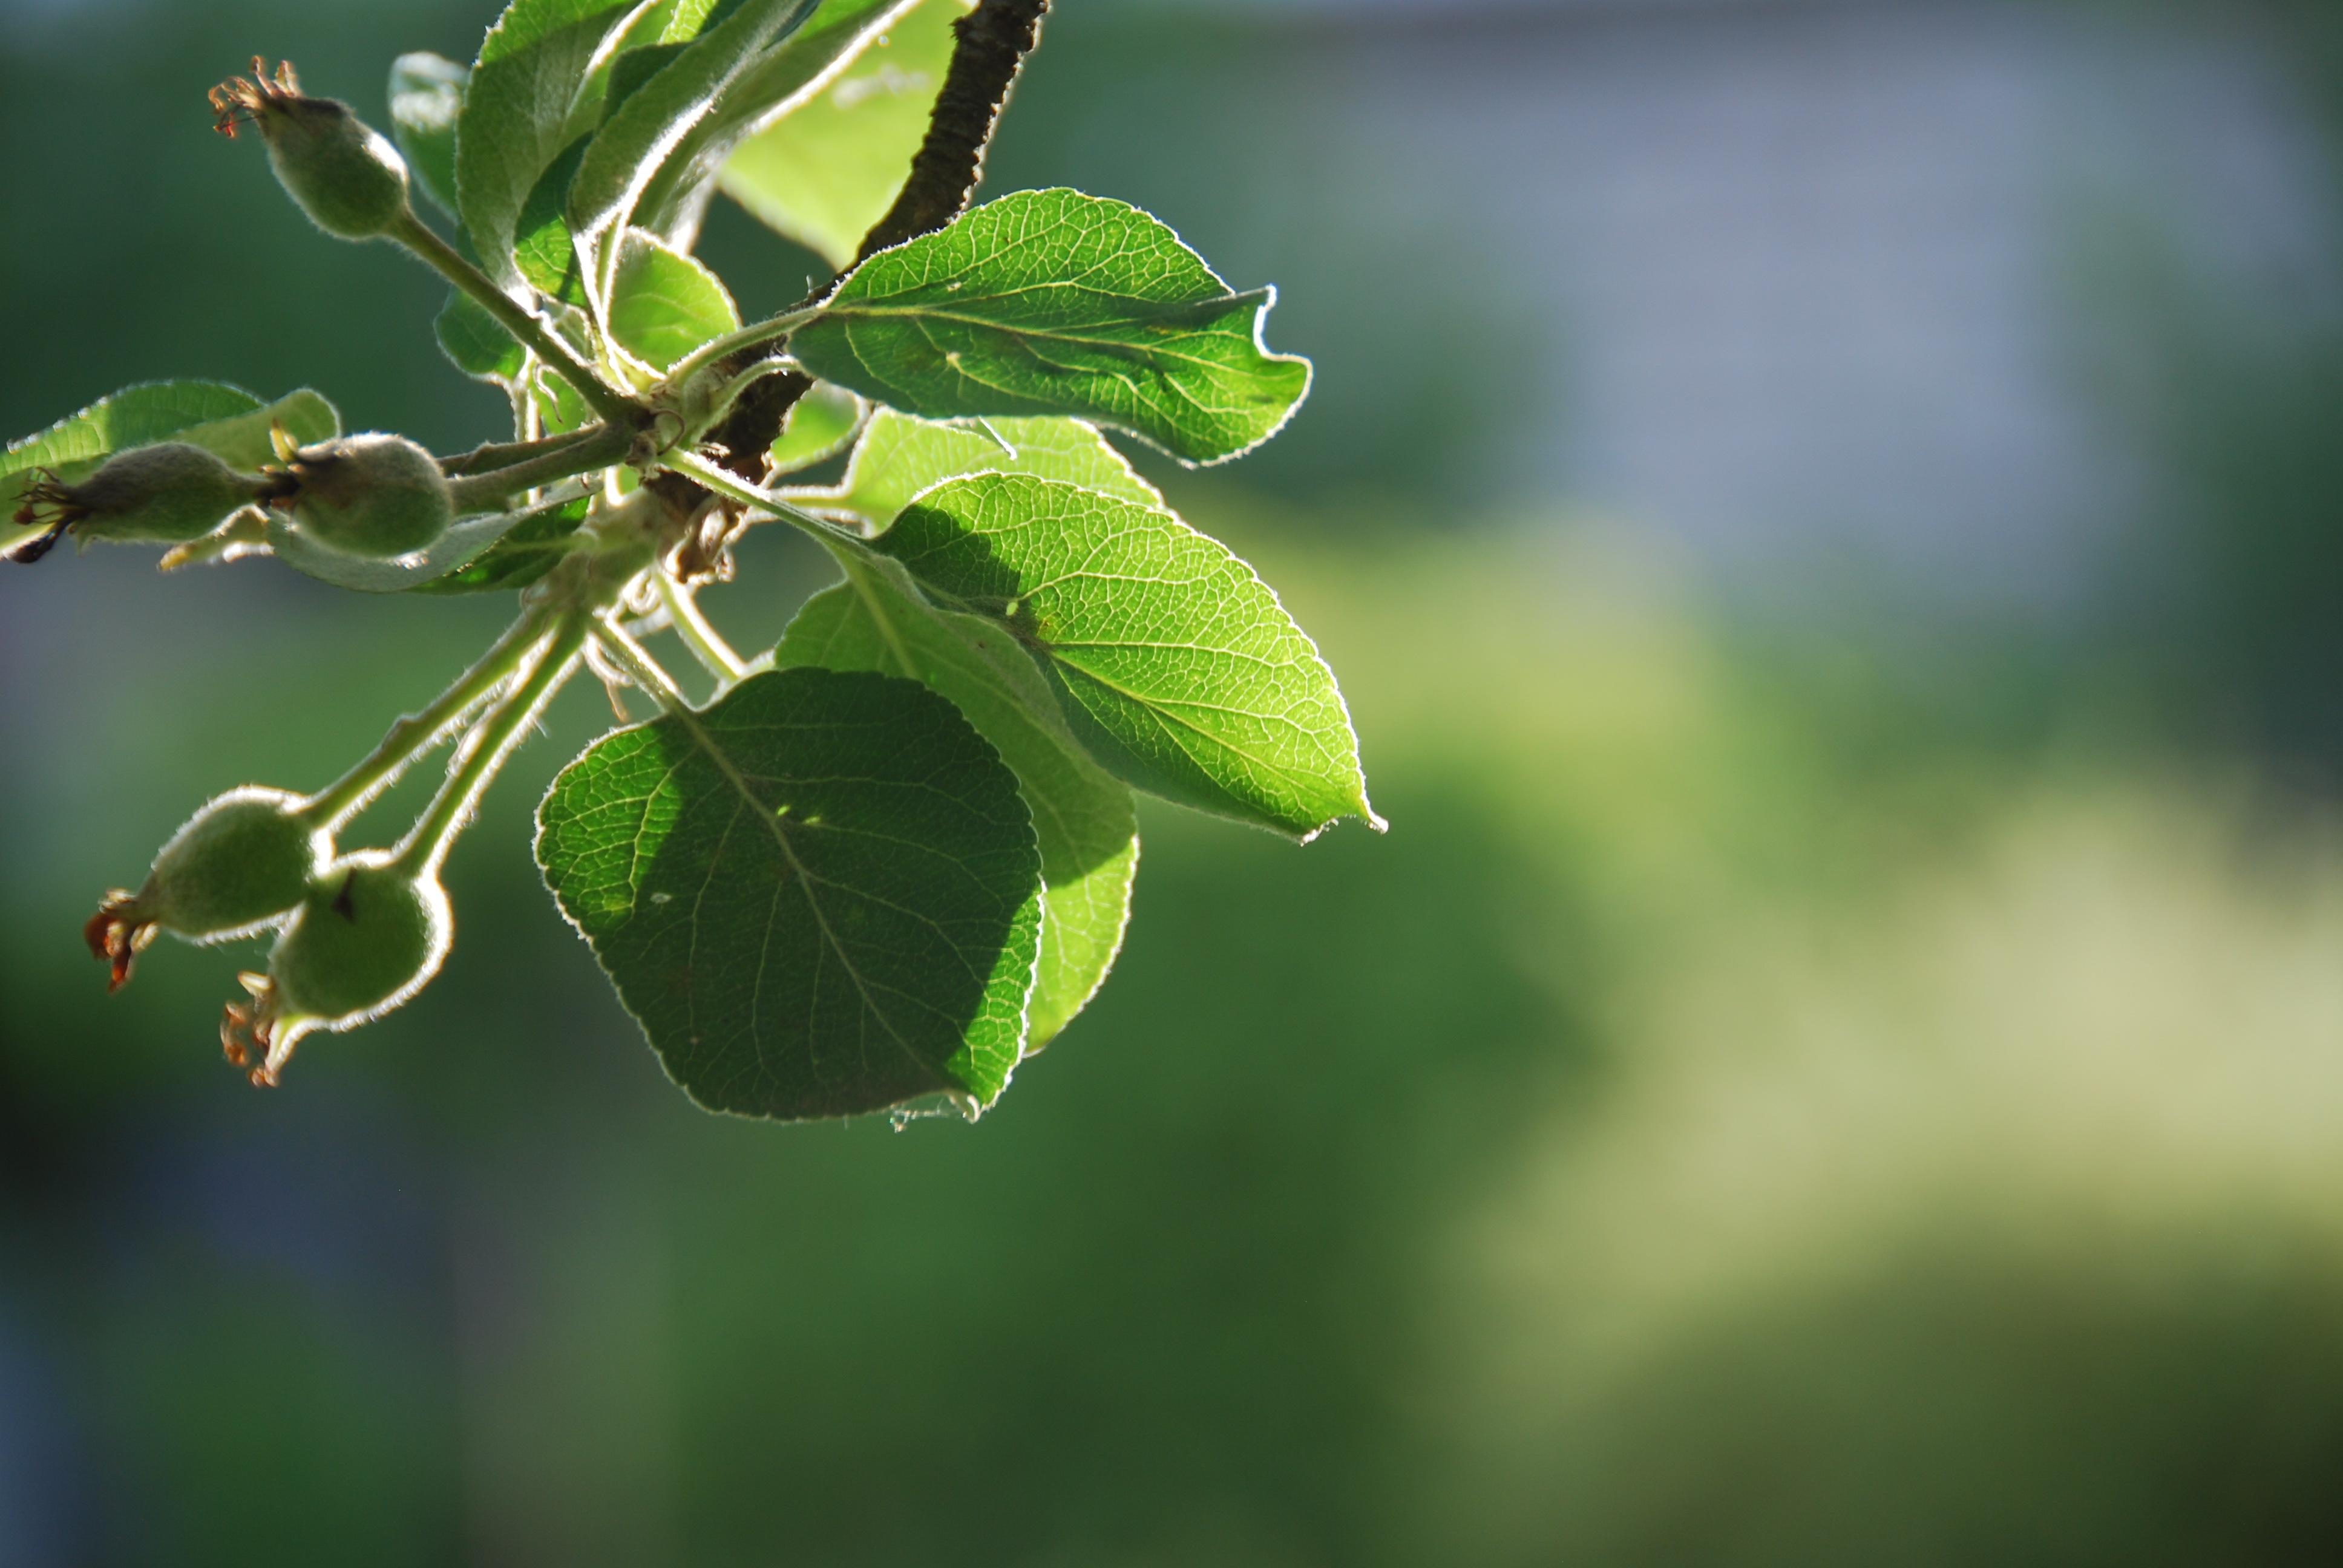
tree, nature, grass, branch, blossom, plant, photography, sunlight, leaf, flower, summer, food, green, produce, botany, garden, closeup, flora, wildflower, close up, shrub, bud, june, apple tree, macro photography, flowering plant, kontrazhur, plant stem, woody plant, land plant